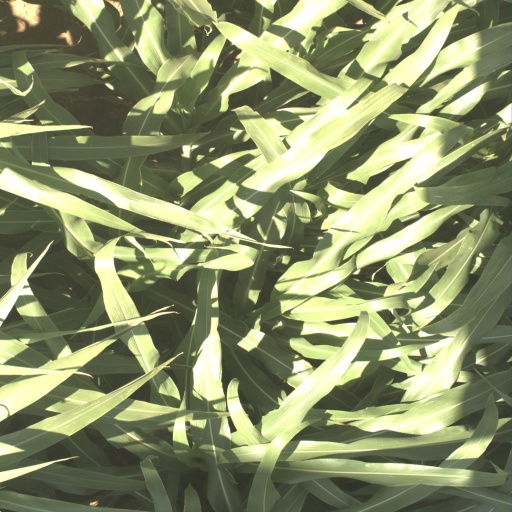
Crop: sorghum